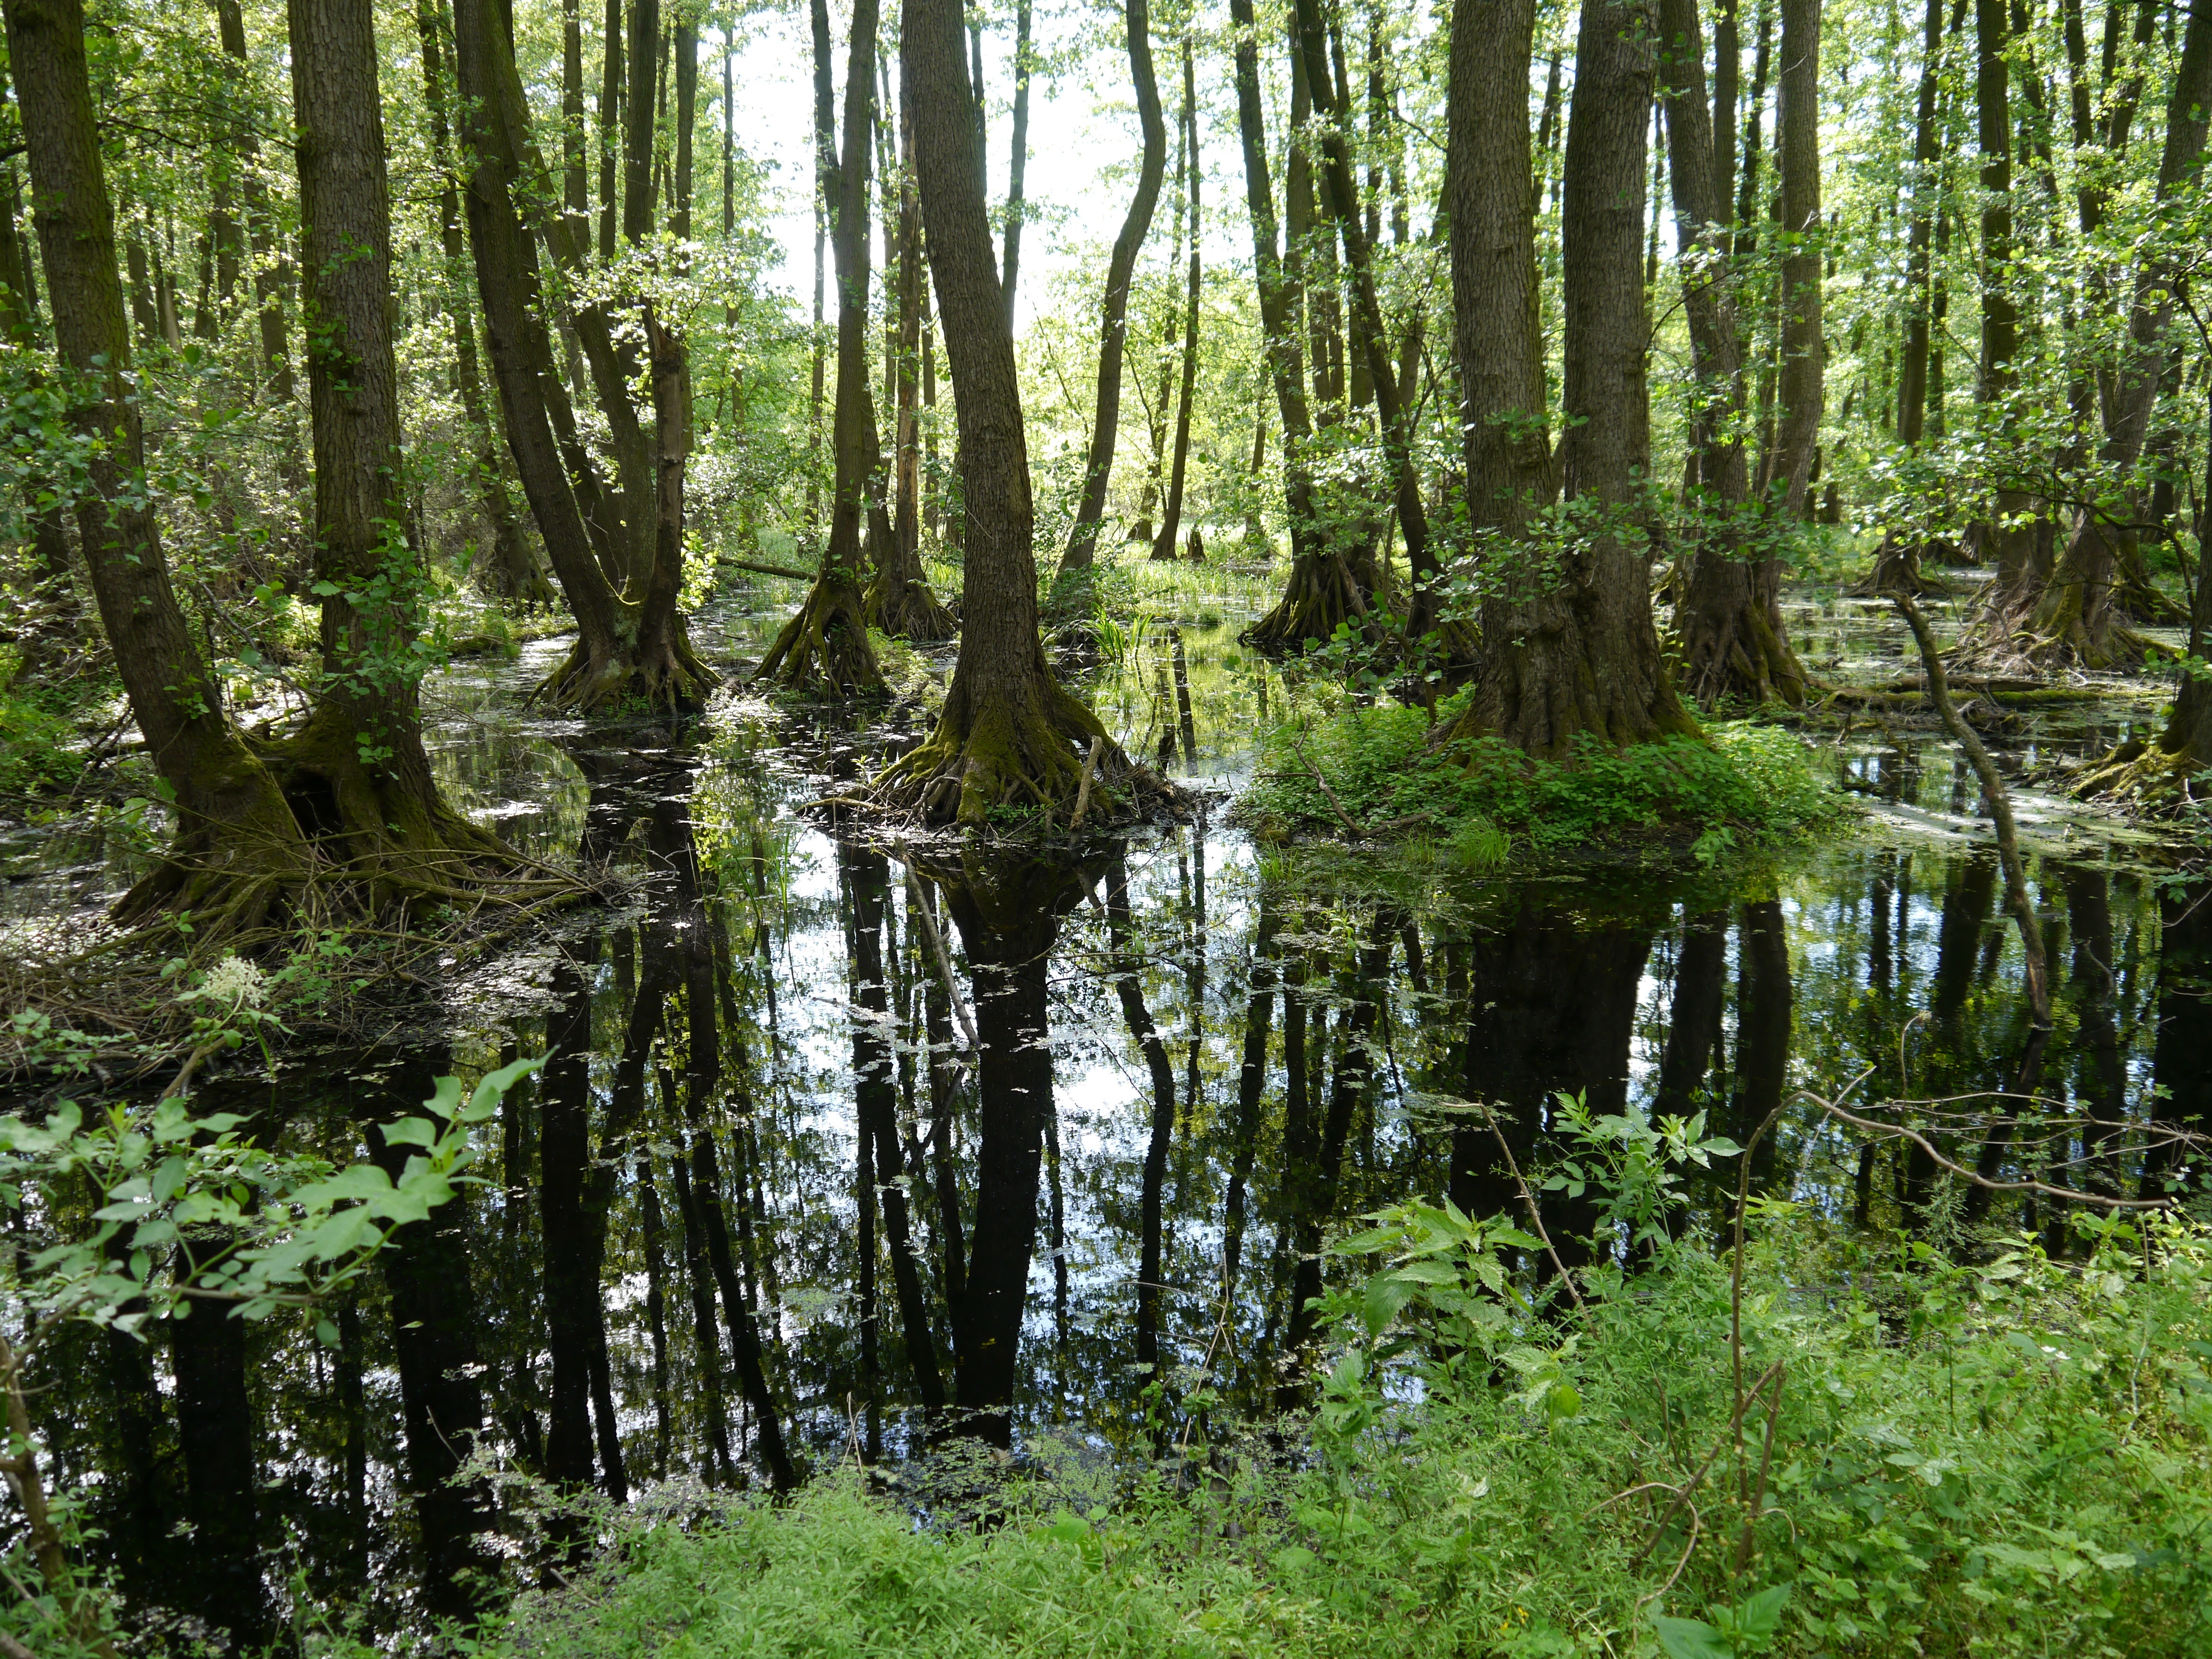
tree, forest, swamp, wilderness, pond, stream, jungle, botany, vegetation, rainforest, deciduous, wetland, woodland, habitat, ecosystem, nature reserve, biome, old growth forest, natural environment, geographical feature, woody plant, temperate broadleaf and mixed forest, temperate coniferous forest, riparian forest